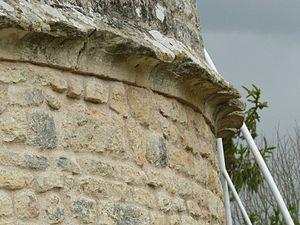
Corniche de défense, dite randière ou larmier sur le pigeonnier du château de Neuvicq-le-Château, Charente-Maritime, France
Le larmier, également appelé coupe-larme, est la partie saillante transversale basse de la charpente d'une corniche, d'un bandeau ou d'un appui de fenêtre en façade, qui a pour fonction d'éloigner l'eau de ruissellement de la face du mur et donc d'éviter son infiltration. Pour ce faire, le plafond du larmier, ou « soffite », est ordinairement creusé en canal. Cette cannelure ou filet en creux est appelé « bec » ou « goutte d'eau » et forme la mouchette pendante.